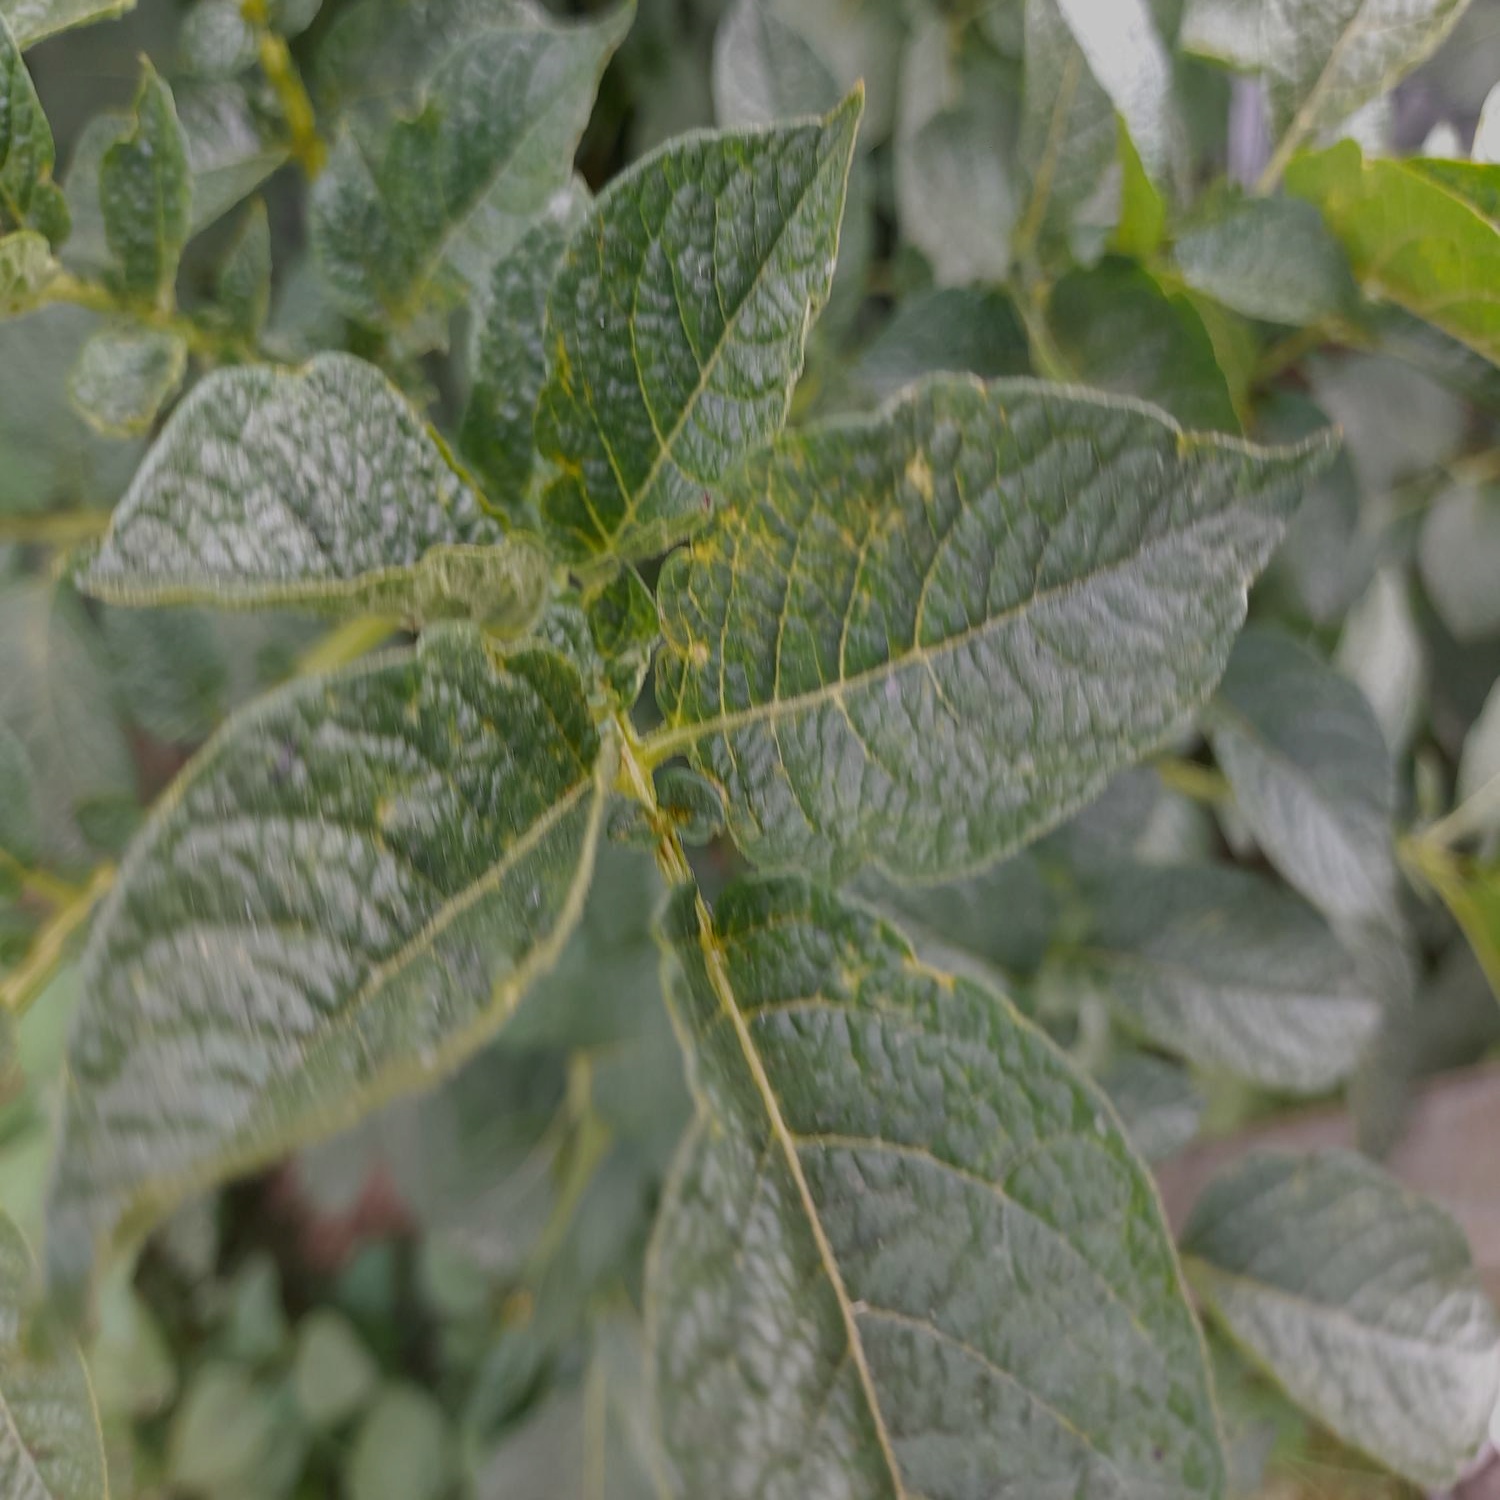
Etiqueta: Virus